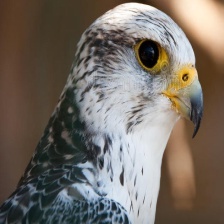
Species: GYRFALCON
Scientific name: FALCO RUSTICOLUS